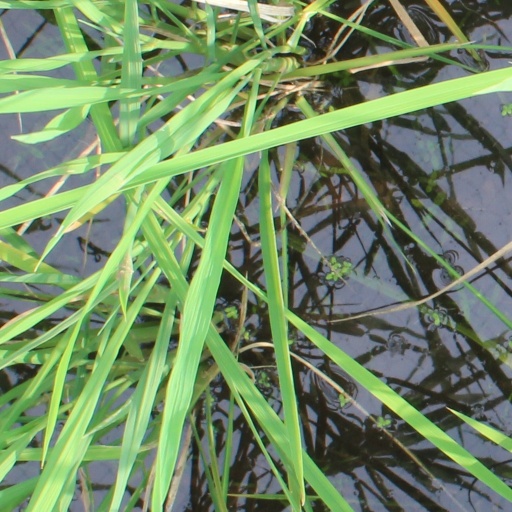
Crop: rice